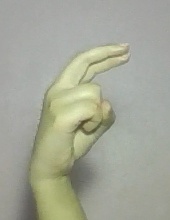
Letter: zay